Aleksandar Turundzhev

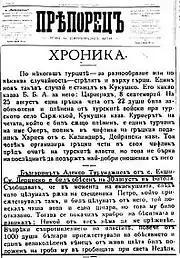
Report of the hanging of the "Bulgarian Turundzhev" in the newspaper "Pryaporets".

He was born in 1872 in the village of Gorno Varbeni in Monastir Vilayet (today Xino Nero in Amyntaio, Greece). He joined the IMARO while he was young as a rebel and took part in terrorist operations. Starting in 1902 he was under the command of the Bulgarian officer , but after his death in May, by June 1903 he became a voyvoda of the cheta in Florina (Lerin).